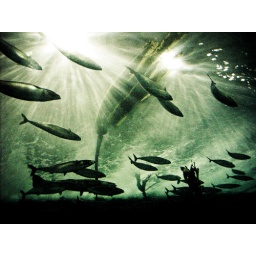
[ little fish, big fish, swimming in the water ]